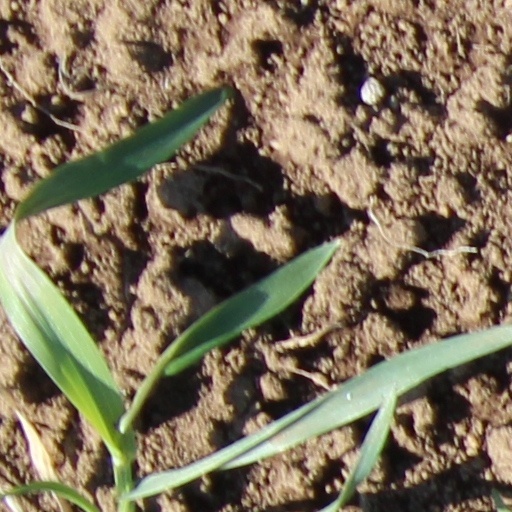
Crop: wheat